Malang

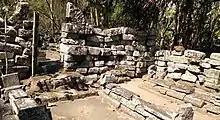
Tomb of Arya Terung, Duke of Sengguruh.

Sengguruh is the last Hindu kingdom and the rest of the heritage of Majapahit sympathizers in Malang. He was an independent kingdom after the fall of Majapahit. Hermanus Johannes de Graff argued that the son of the Brawijaya VII, Raden Pramana fled to the remote mountain region in the south due to the occupation of Daha (Kadiri) (capital of Majapahit since Girindrawardhana – Brawijaya VI) by Sultan Trenggana from Demak in 1527. The leader of this region is Arya Terung with the title Adipati Sengguruh. The name Sengguruh is said to be related to the existence of an education center and the residence of the knights or banner (commonly called Kepanjian or Kepanjen area). The banners who want to study in Kepanjen are said to be saying "Let's go to the Teacher" which refers to the place where they study. These words gradually became Sengguruh.